Bir Hakeim rescue

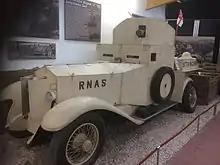

Bir Hakeim was the name of the site of two Roman wells, a tomb and an Ottoman blockhouse about west of Sollum. The (well) did not appear on British maps but two Arab guides with the British claimed to know its location. Westminster and Peyton decided on a rescue attempt. Royle had knowledge of the area from his pre-war service with the Egyptian Coastguard and knew that the first of the desert was traversable by motor car. Westminster gathered a force of 45 vehicles for the raid. The vehicles comprised nine armoured cars, plus his Rolls-Royce touring car and a number of un-armoured trucks and Ford ambulances.